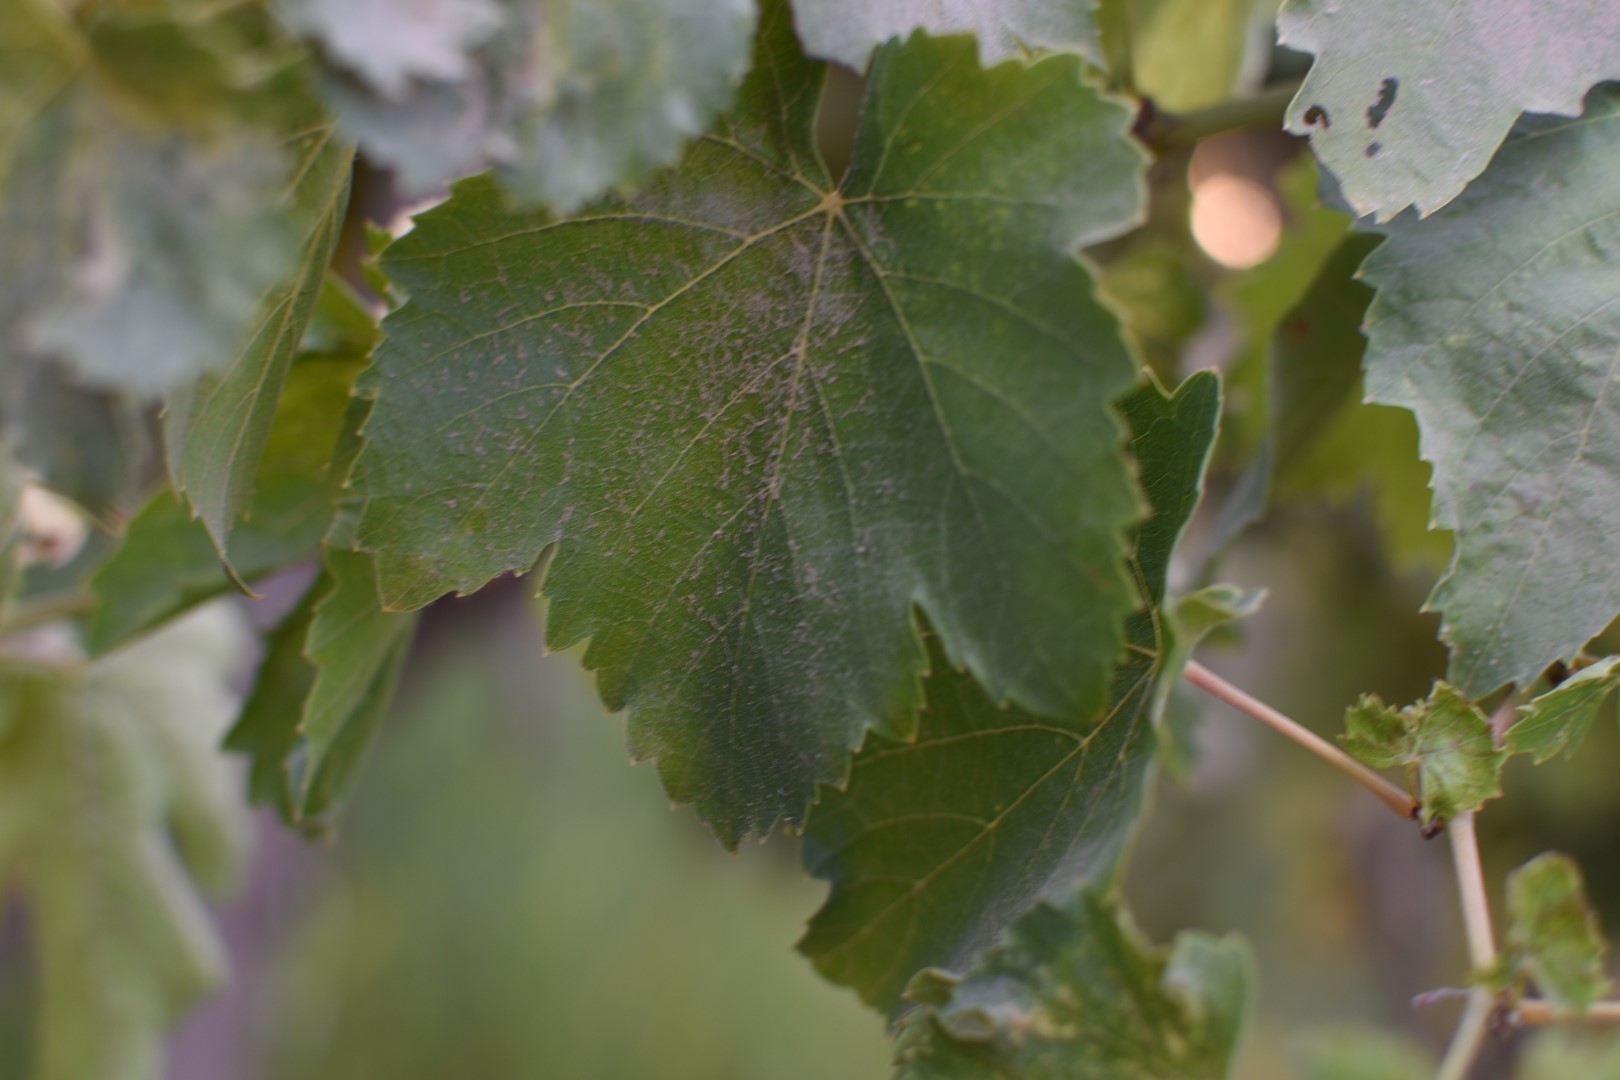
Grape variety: Thompson Seedless